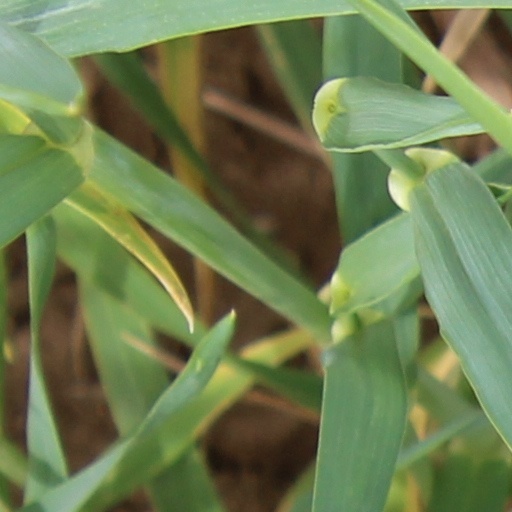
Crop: wheat